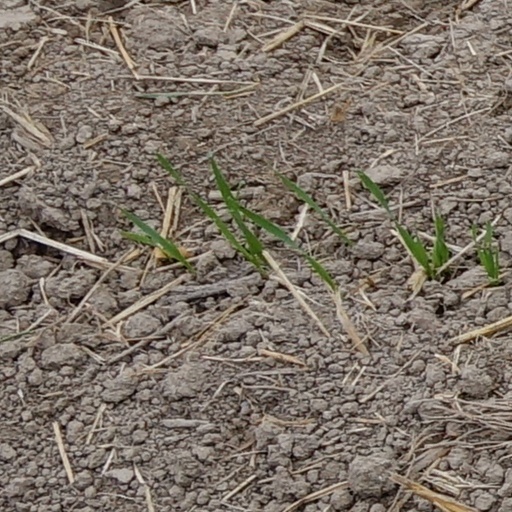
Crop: wheat